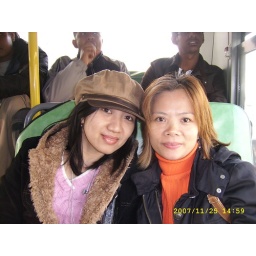
taken in the bus on our way to seoul tower